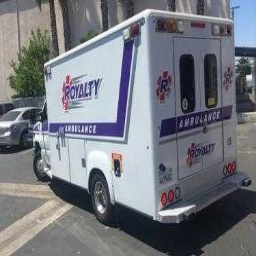
Label: ambulance